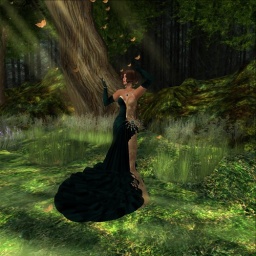
Tkousand Kisses in pine green